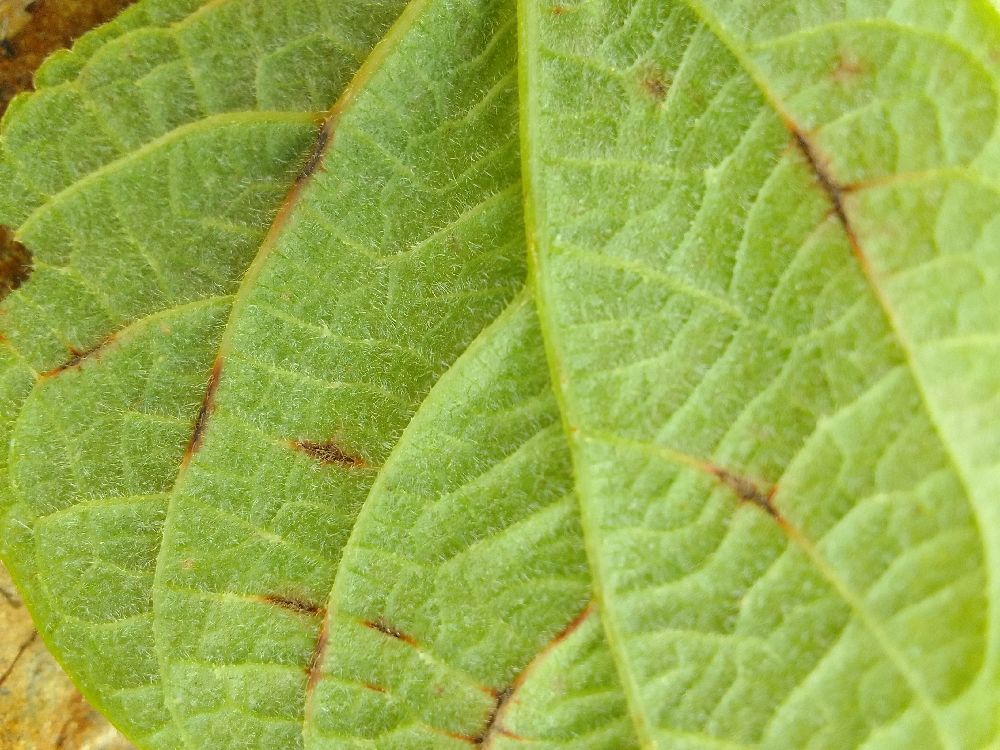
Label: anthracnose